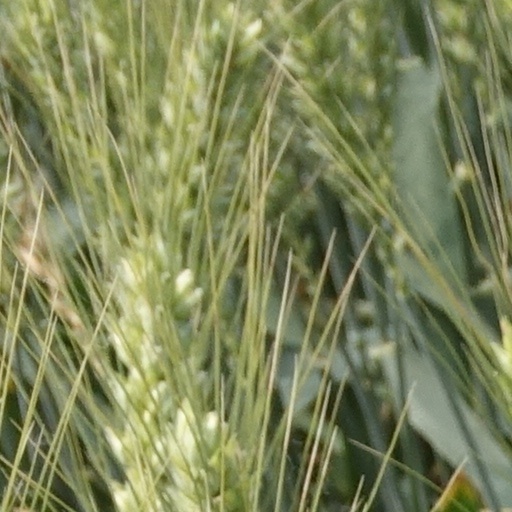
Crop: wheat